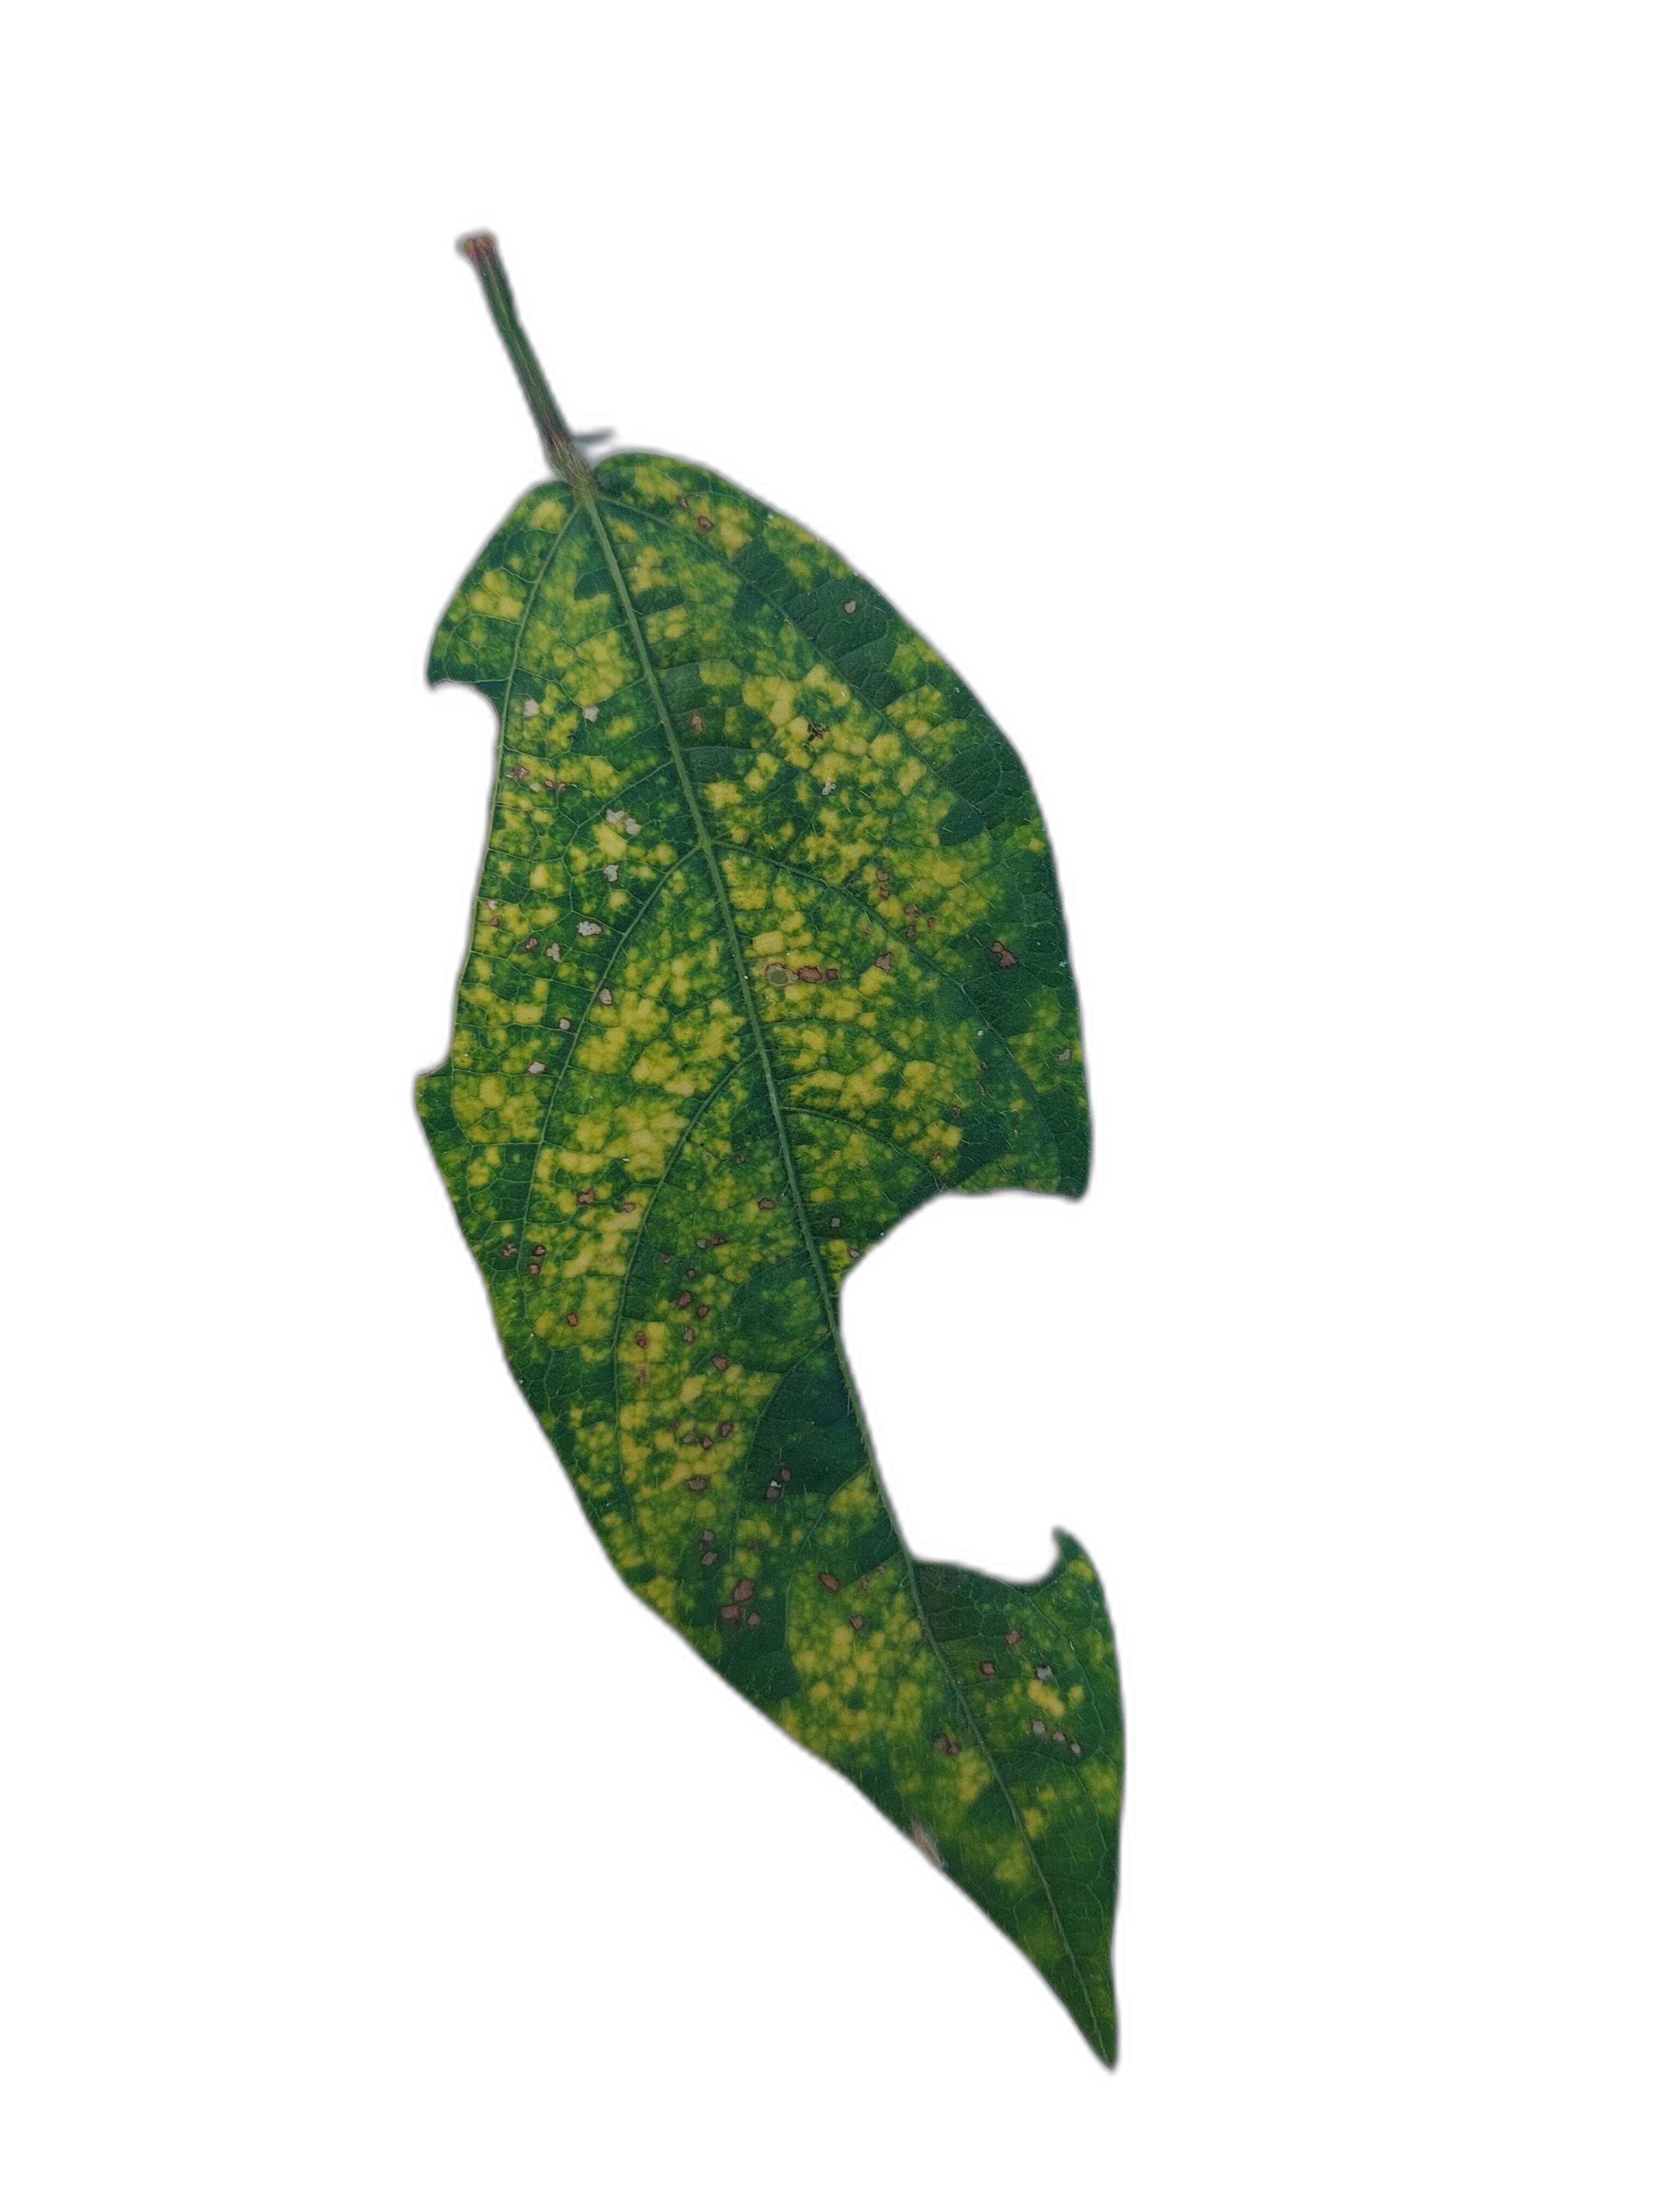
Label: Yellow Mosaic